Kulwinder Billa

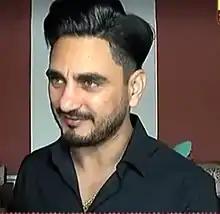
Kulwinder Billa

Kulwinder Singh known professionally as Kulwinder Billa is an Indian singer and actor associated with Punjabi language music and films. He started his singing career with albums "Koi Khaas" and "Punjab" whereas his acting debut was in 2018 with "Subedar Joginder Singh".